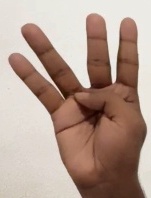
ASL sign: 4